Henry Lee (surgeon)

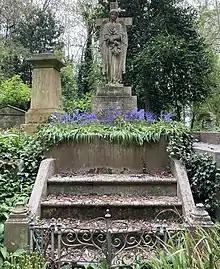
Grave of Henry Lee in Highgate Cemetery

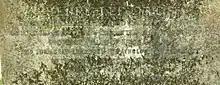
Inscription on the grave of Henry Lee in Highgate Cemetery

Lee retired in 1878, at the age of 60 and lived a further twenty years, dying at his home, 61 Queensborough Terrace, Hyde Park, on 11 June 1898. He was twice married, firstly to Anne Elizabeth Ellaby and in 1877 to Marion Hutchinson who survived him, as did his three daughters of both marriages, though his only son predeceased him. He is buried on the west side of Highgate Cemetery.